Vertebrate visual opsin

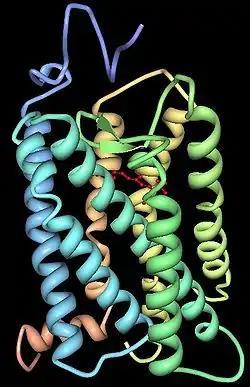
Three-dimensional structure of bovine rhodopsin. The seven transmembrane domains are shown in varying colors. The retinal chromophore is shown in red.

Vertebrate visual opsins are a subclass of ciliary opsins and mediate vision in vertebrates. They include the opsins in human rod and cone cells. They are often abbreviated to "opsin", as they were the first opsins discovered and are still the most widely studied opsins.